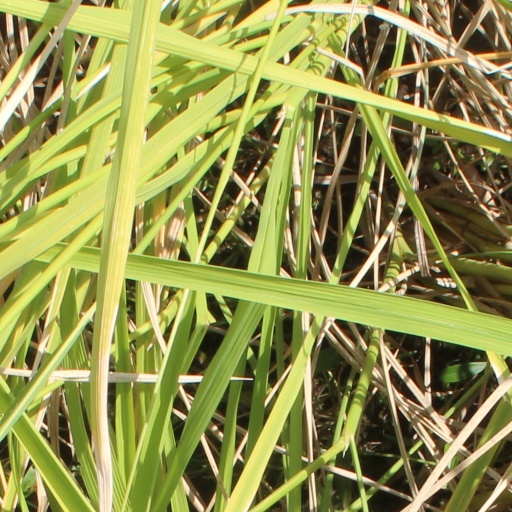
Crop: rice